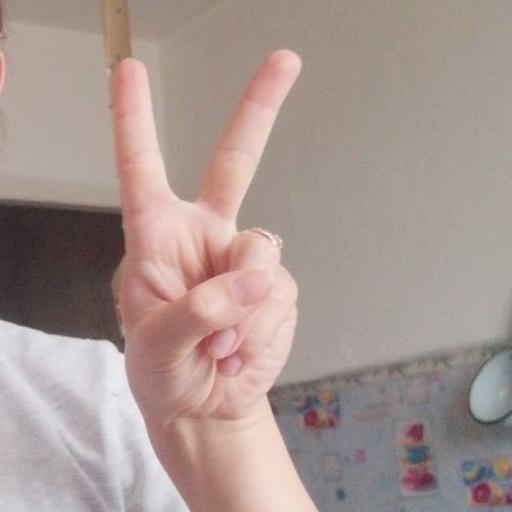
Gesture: peace